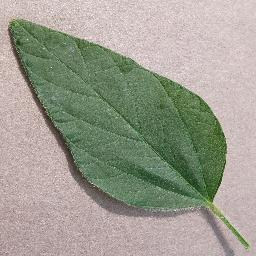
Label: Soybean___healthy